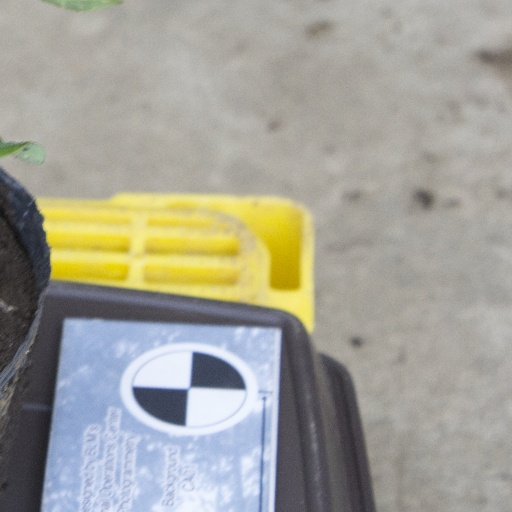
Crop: soybean